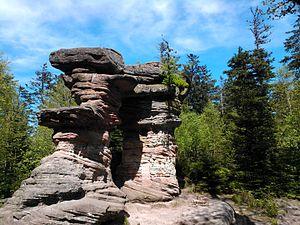
Porte de Pierre, Vosges, 02/06/2013.
La Porte de pierre, est un monument naturel des Vosges situé dans le Bas-Rhin sur le ban communal d'Urmatt.